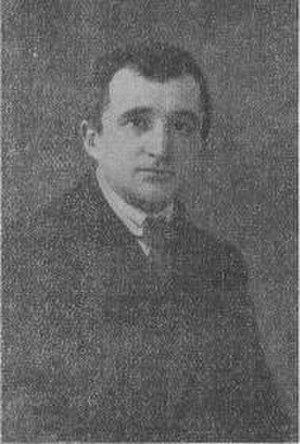
Benjamin Blumenfeld est un joueur d'échecs russe né le 24 mai 1884 à Vawkavysk et mort le 15 mars 1947 à Moscou.